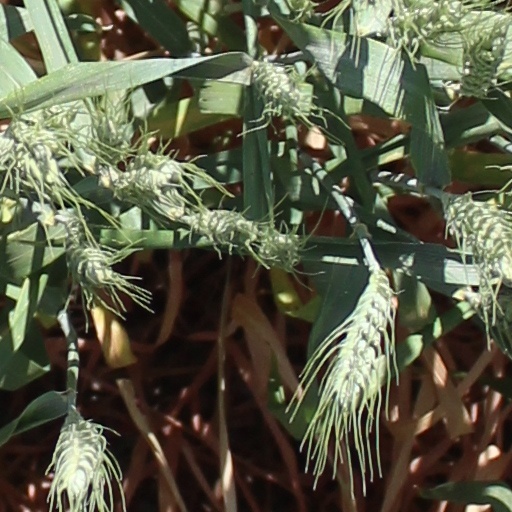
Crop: wheat